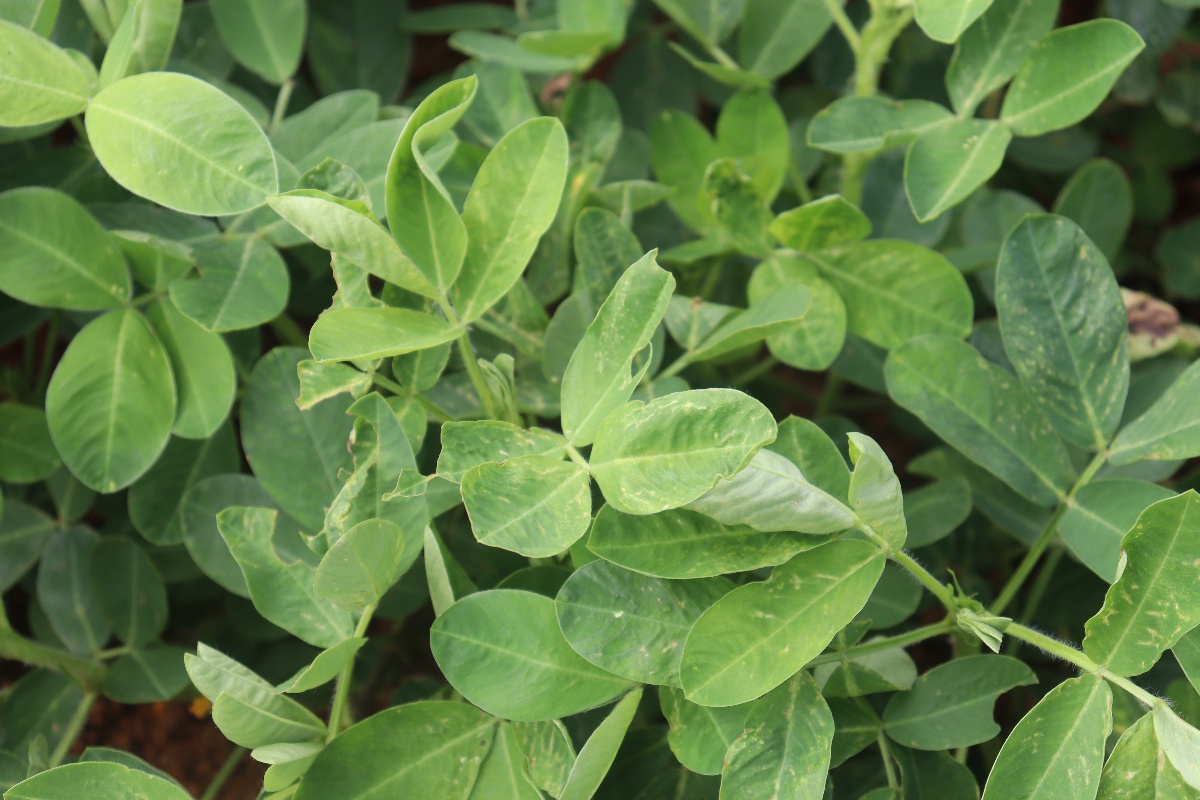
Label: early_leaf_spot